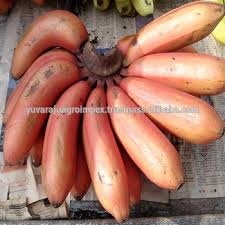
Label: banana